Jayce Tingler

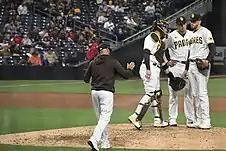
Tingler arriving at mound to remove starting pitcher Joe Musgrove from a game during the 2021 season

On October 28, 2019, Tingler was named the manager of the San Diego Padres. Tingler signed a three-year contract.